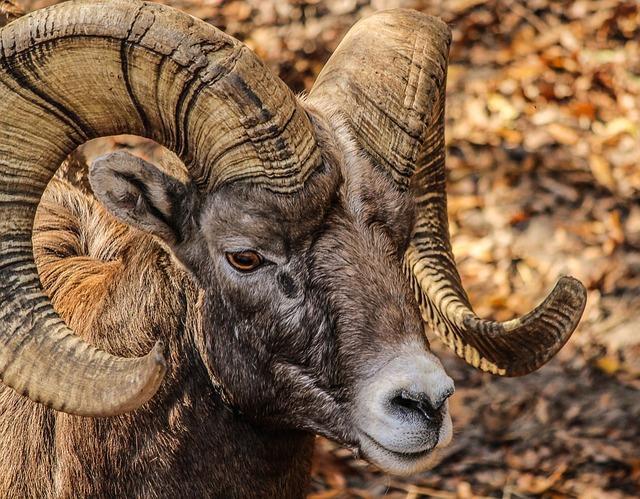
sheep